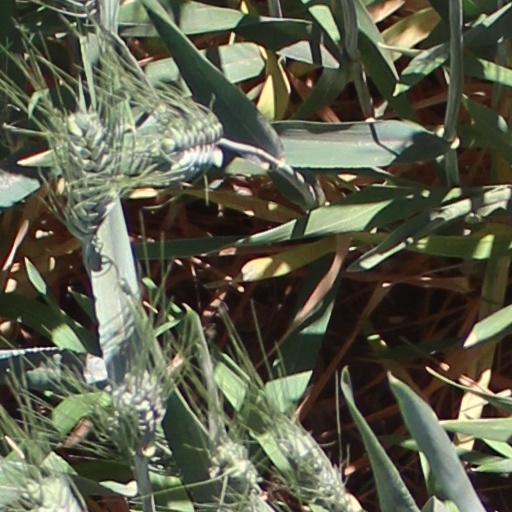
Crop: wheat